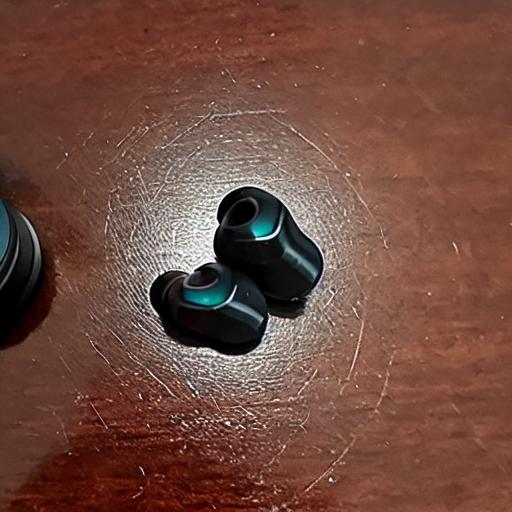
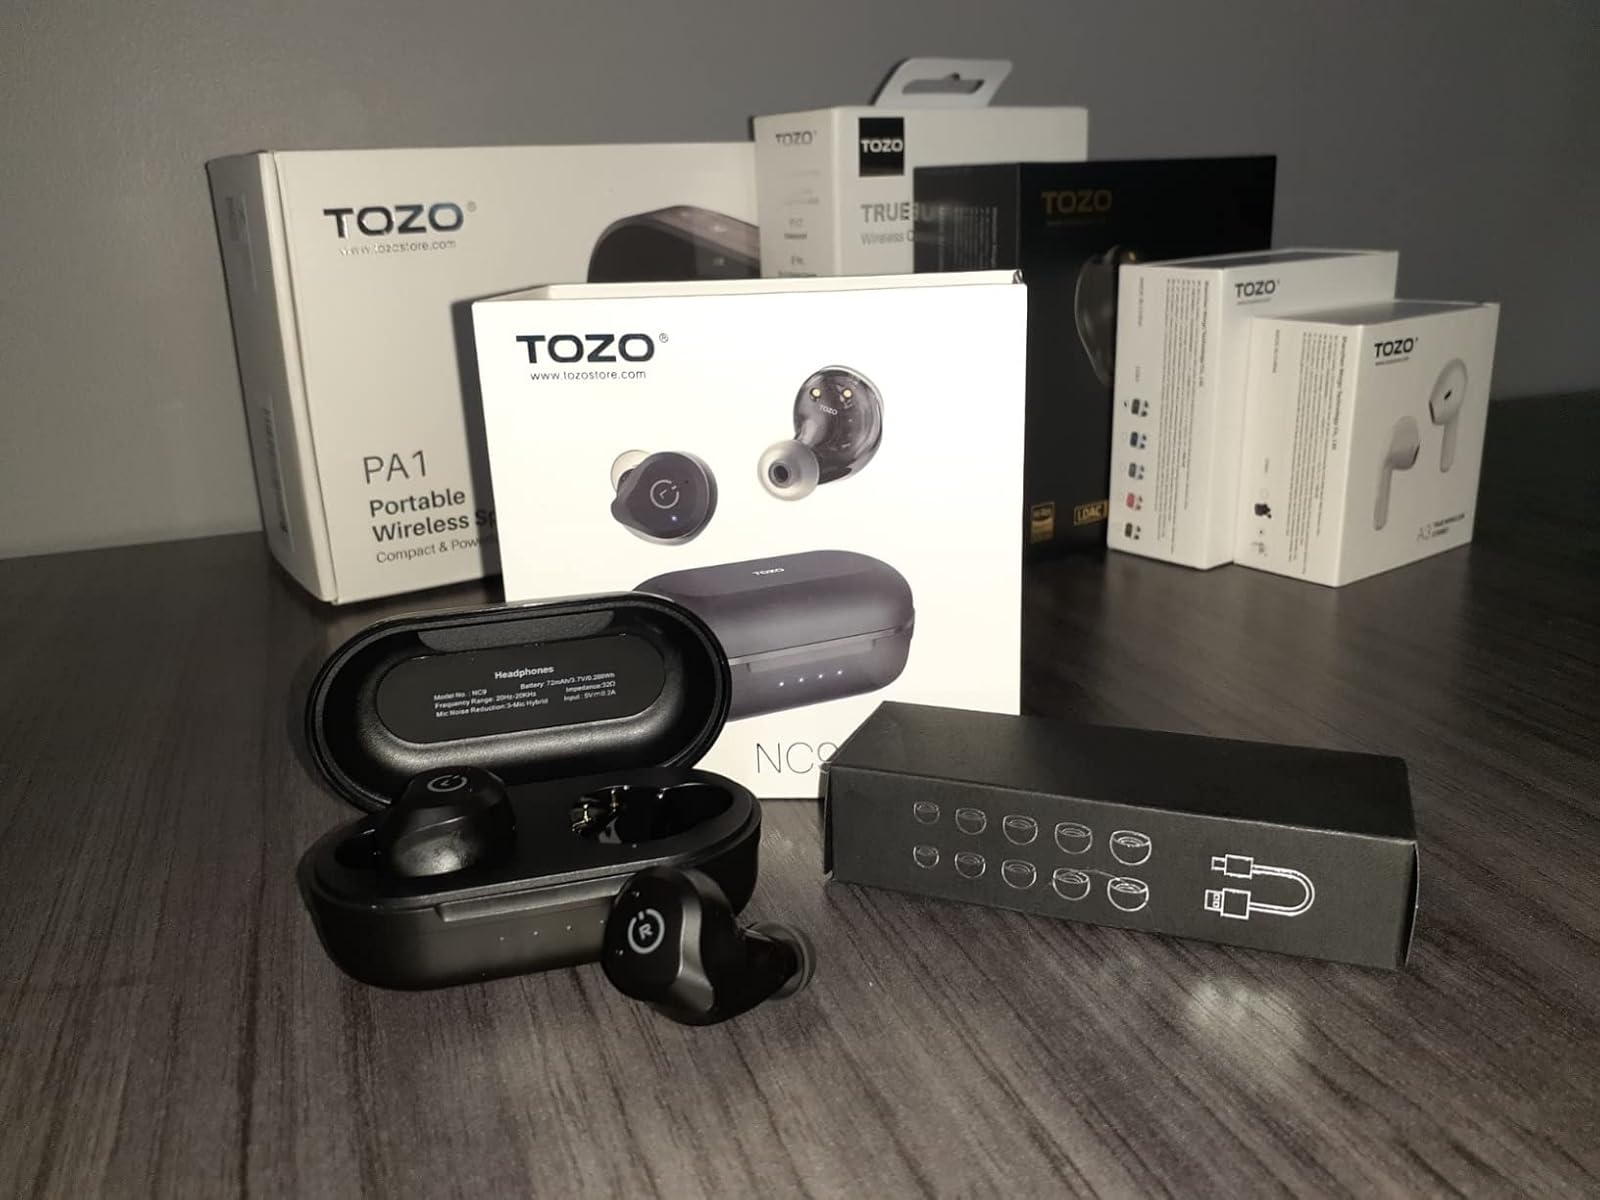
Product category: earbuds
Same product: no